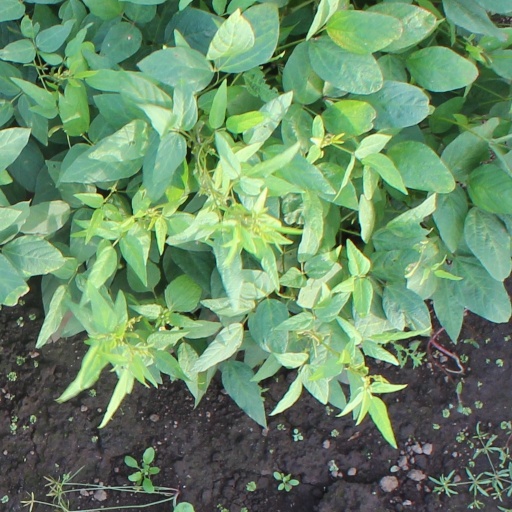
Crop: soybean